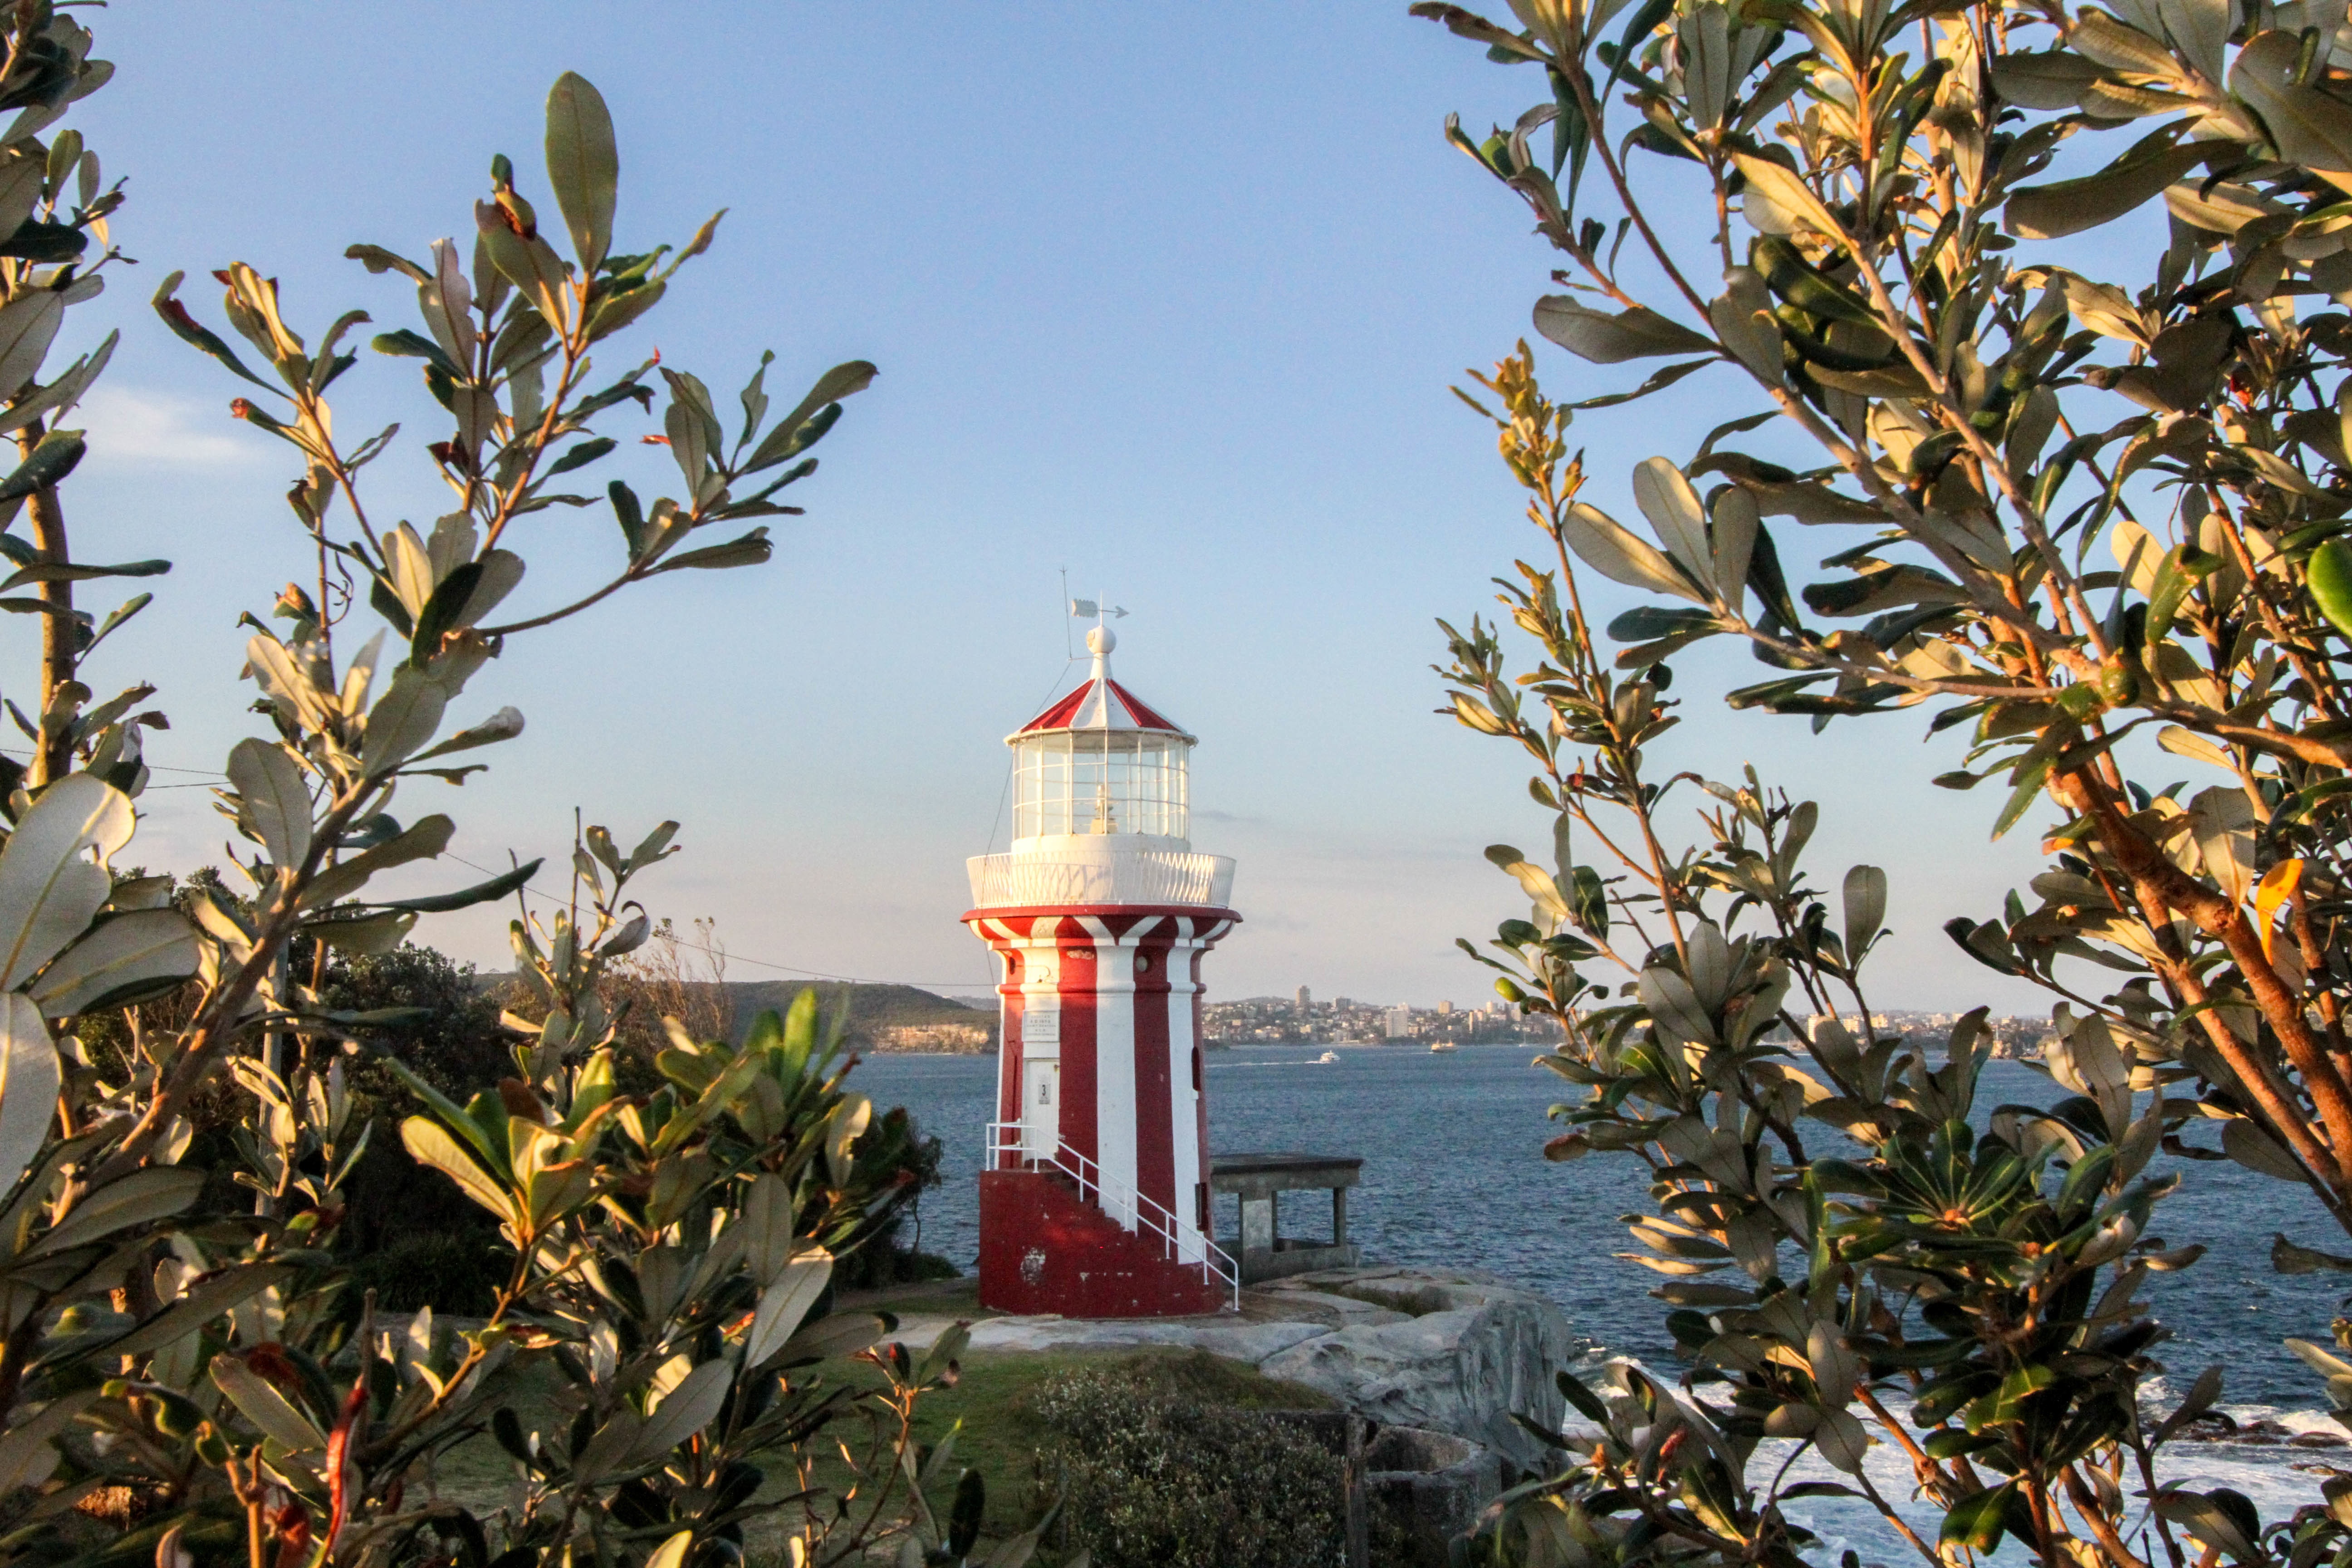
lighthouse, flower, tower